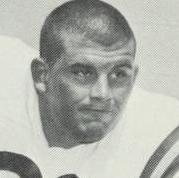
Age: 20